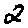
Label: 2